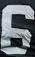
Number: 6